526th Intercontinental Ballistic Missile Systems Group

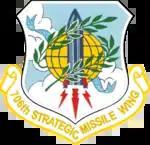

The 706th Strategic Missile Wing (706 SMW) was established on 13 February 1958 at Francis E. Warren AFB, Wyoming. Preparation for intercontinental ballistic missile operations at F.E. Warren began on 15 January 1958 when Air Research and Development Command established the Strategic Missile Wing (Provisional). On 1 February, Strategic Air Command took over F.E. Warren from Air Training Command and replaced the provisional wing with its Major Command controlled (MAJCON) 4320th Strategic Wing (Missile). The 4320th was a support organization, and was assigned the 389th Air Base Group to act as the host for units at F.E. Warren.